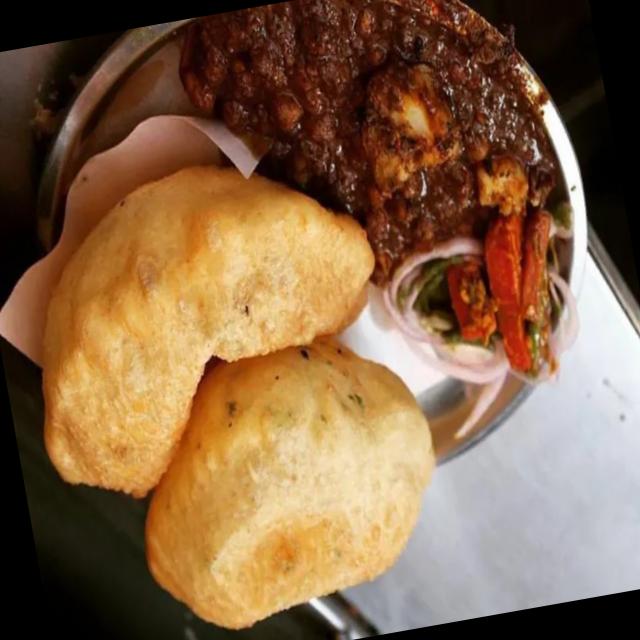
Dish: chole_bhature